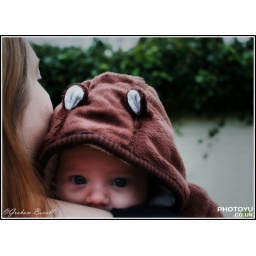
I couldn't resist this, so cute in her little bear outfit!